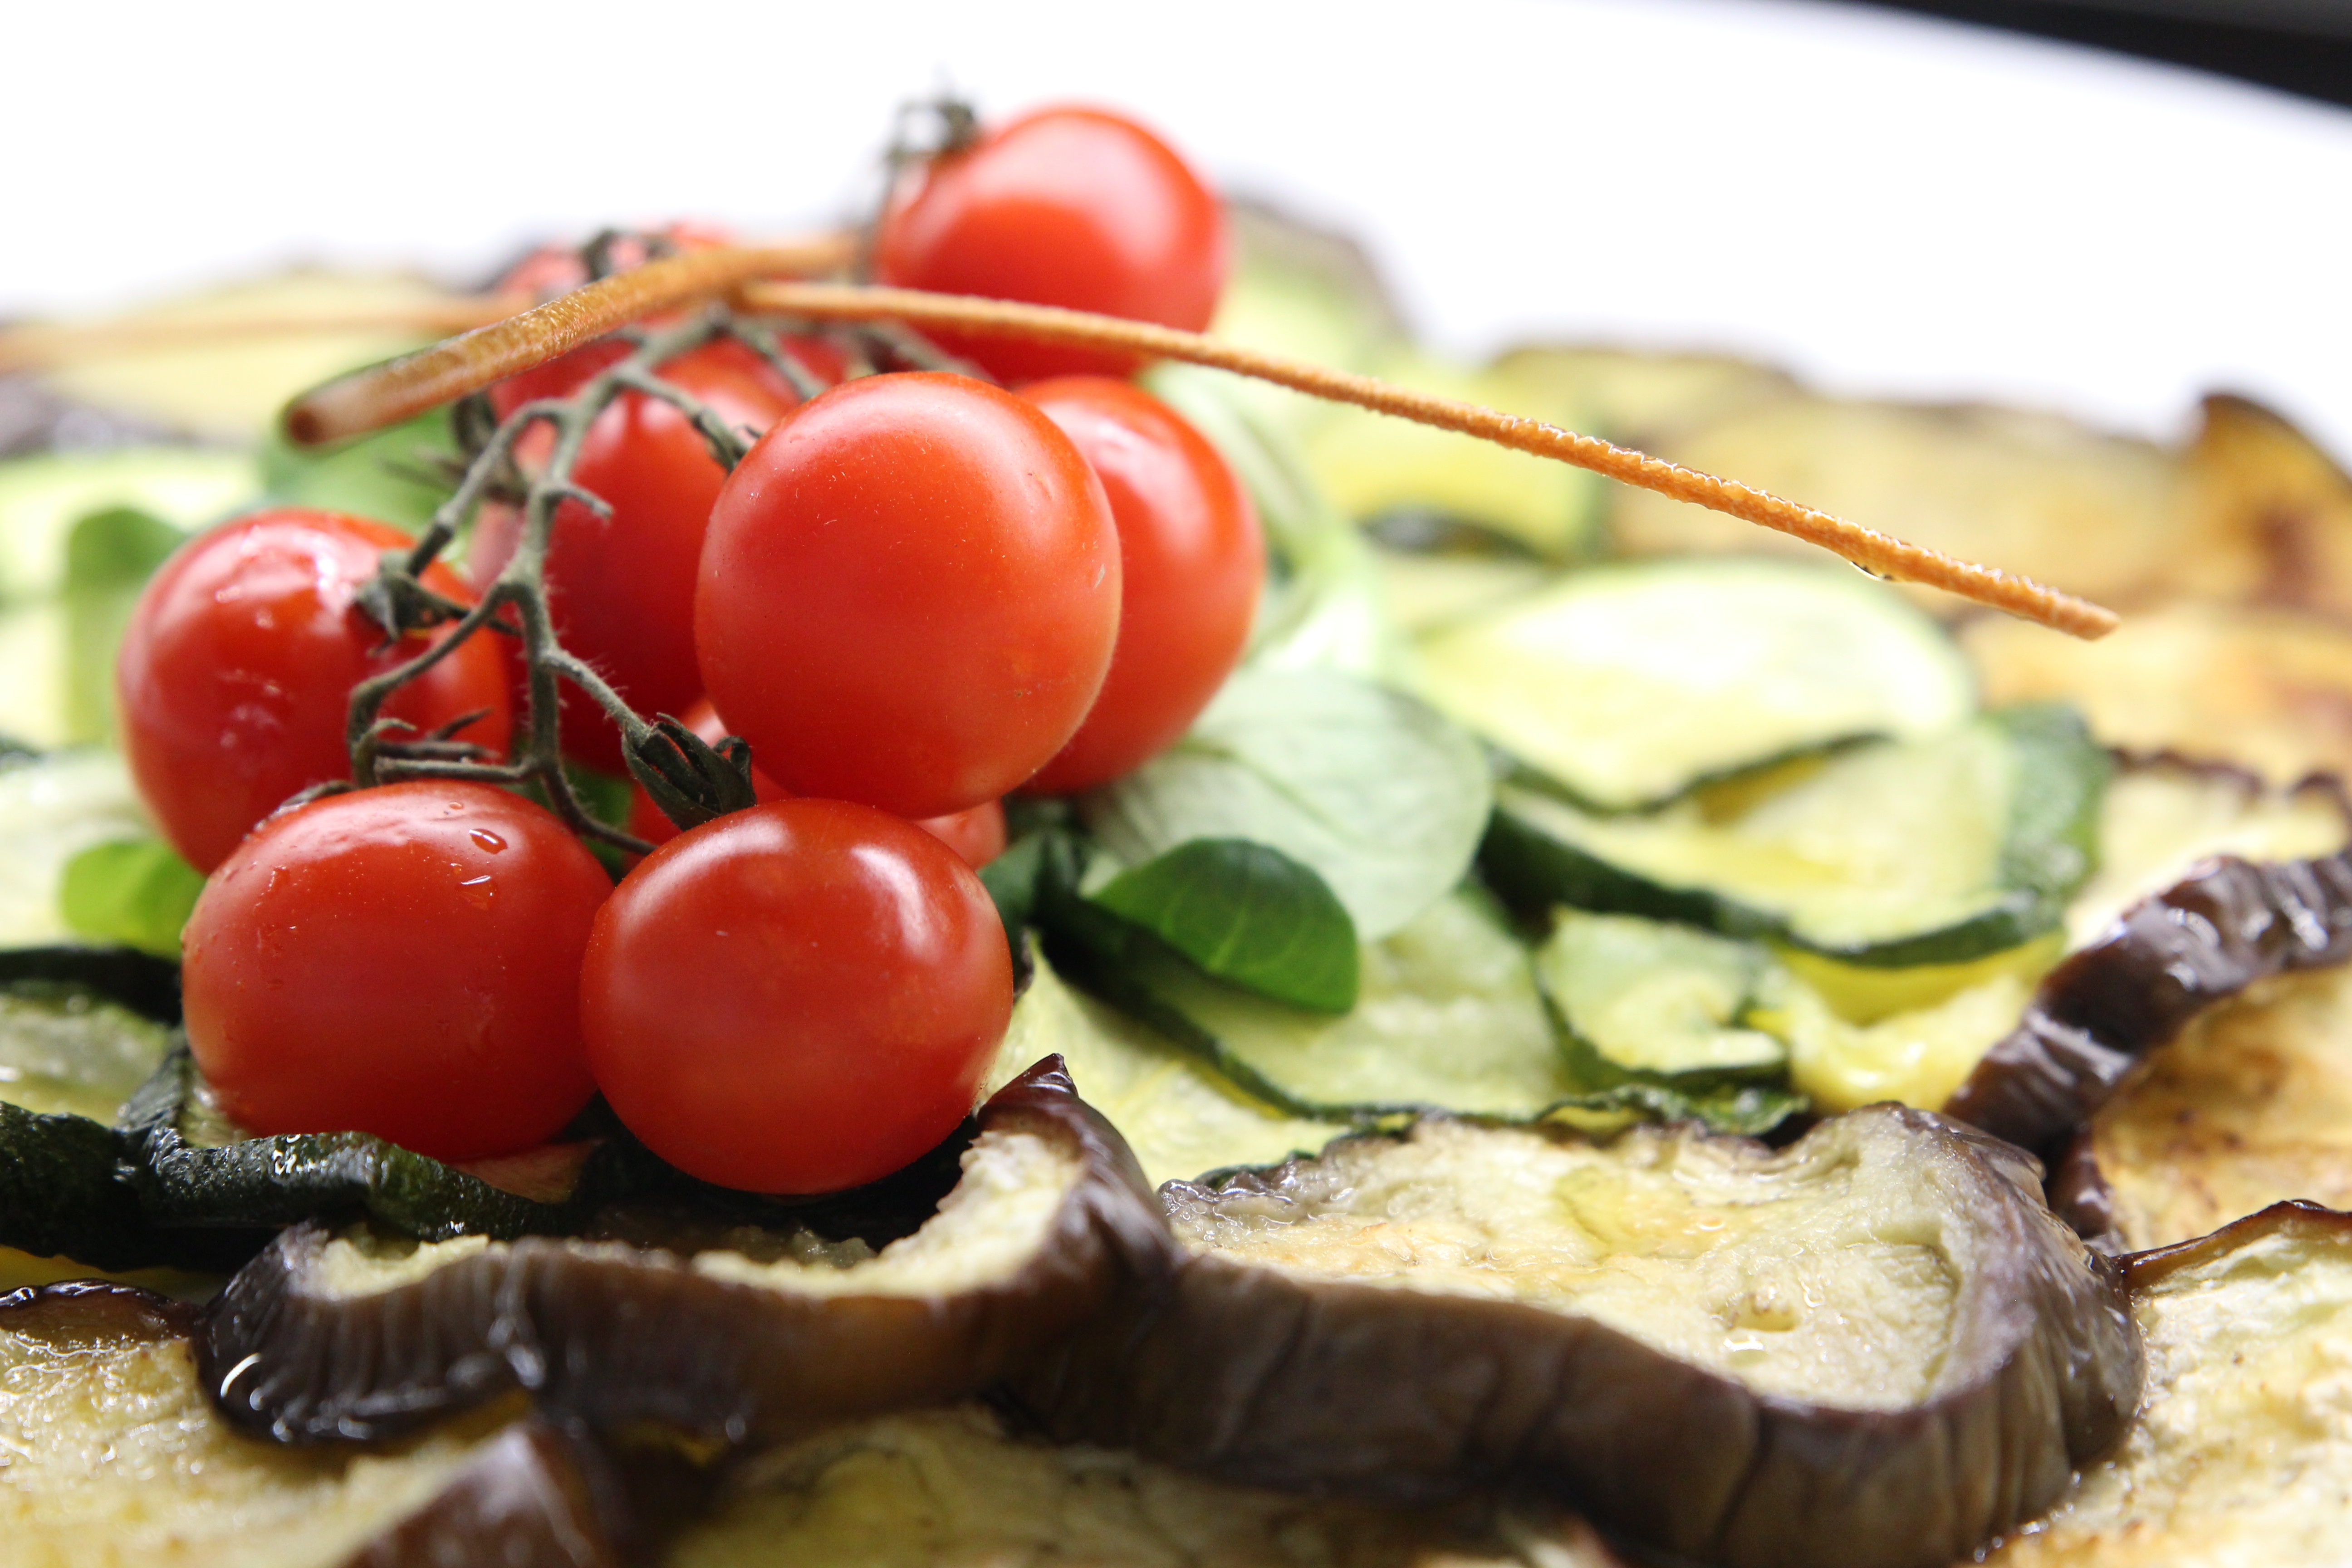
plant, dish, meal, food, salad, green, produce, vegetable, kitchen, recipe, eat, cuisine, tomato, vegetables, tomatoes, foods, vegan, zucchini, gastronomy, eggplant, flowering plant, land plant